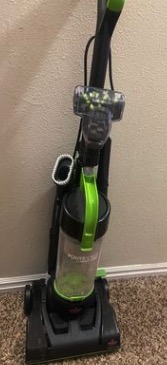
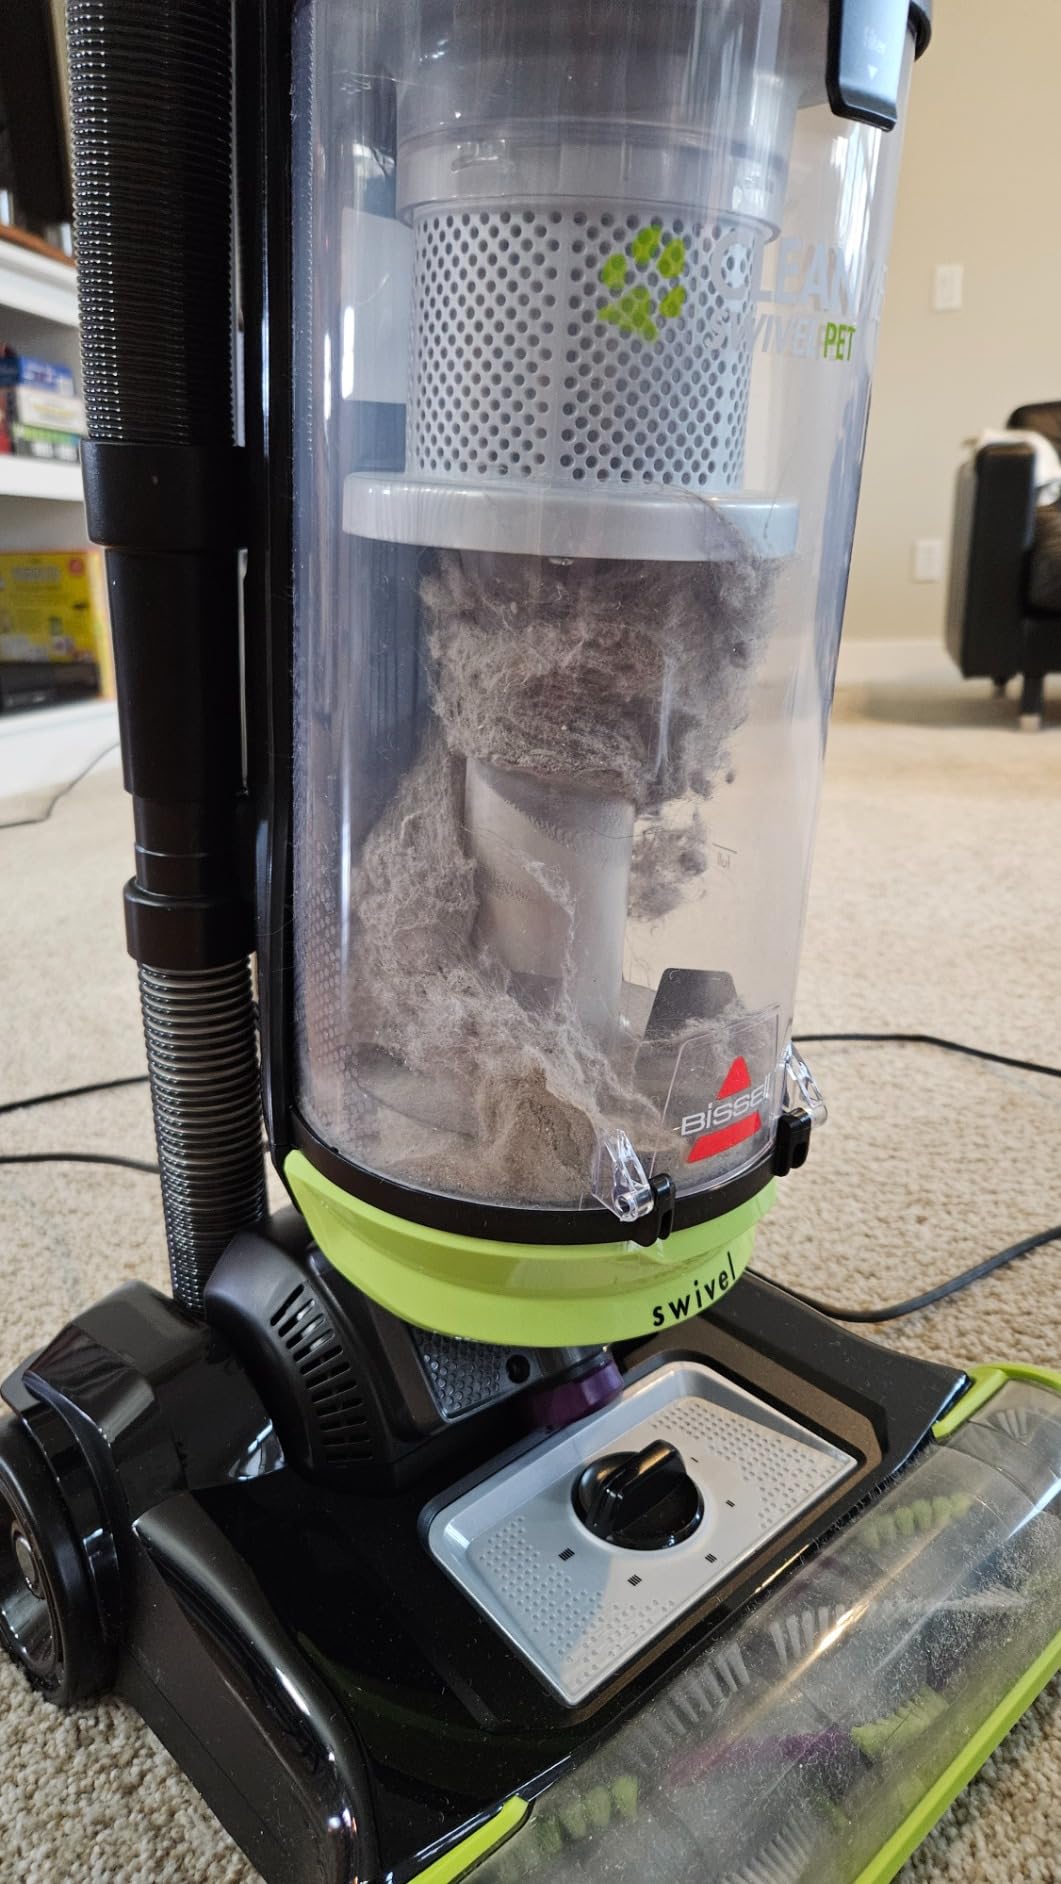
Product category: items_vacuum
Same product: no